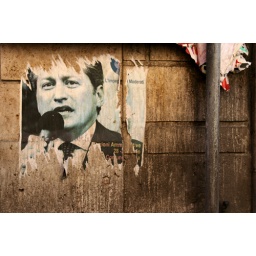
Dirty wall in Rome. Posters plaster the walls of Rome, I swear.